Bassum station

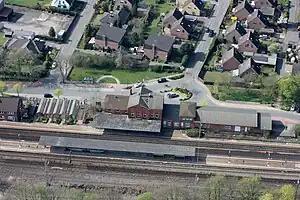
Bassum railway station

Bassum is a railway station located in Bassum, Germany. The station is located on the Wanne-Eickel–Hamburg railway. The train services are operated by Deutsche Bahn and NordWestBahn. The station has been part of the Bremen S-Bahn since December 2010.